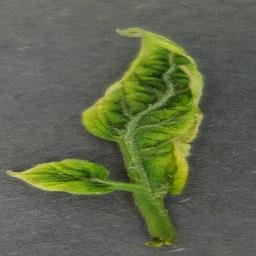
Label: Tomato___Tomato_Yellow_Leaf_Curl_Virus